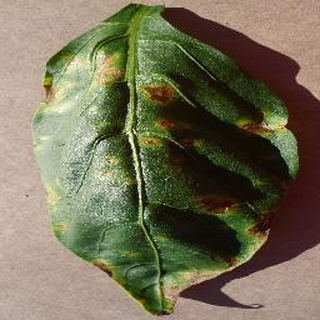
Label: bell_pepper_bacterial_spot